Tinsley Ellis

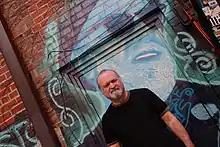

Tinsley Ellis (born June 4, 1957) is an American blues and rock musician, who was born in Atlanta, Georgia, United States, and grew up in South Florida. According to "Billboard", "nobody has released more consistently excellent blues albums than Atlanta's Tinsley Ellis. He sings like a man possessed and wields a mean lead guitar."